Filmed Before a Live Studio Audience

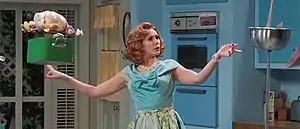
The episode employed a variety of live special effects that were used by series in the 1950s and 1960s, such as props being controlled with wire rigs.

Hall used tungsten lights that were common for the era, with a lighting set-up involving many overhead vintage lights to create an "even, soft lighting" that accommodated for the actors moving into different rooms of the set while filming live. During filming, the special effects team moved props with wire rigs and used camera tricks to create the effect of Maximoff's magic, as was done in series like "Bewitched" and "I Dream of Jeannie". Jump cuts were used to depict Maximoff magically changing clothes, with a shot of Olsen freezing in one position cut with a shot of her in the same position in a different costume. Her stand-in copied the position while Olsen got changed in between the shots. Vision's accelerated actions were achieved by undercranking the camera and adjusting its shutter speed to create in-camera motion blur.